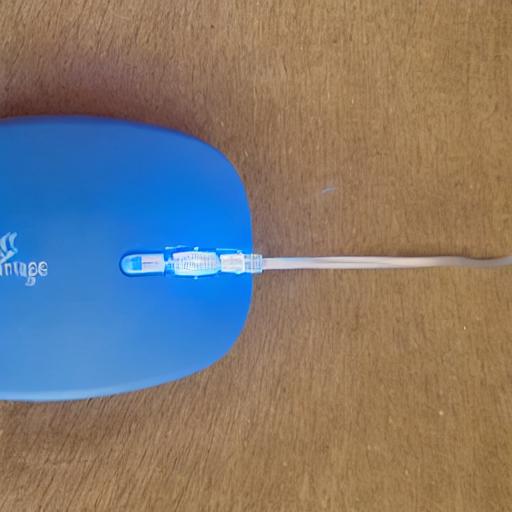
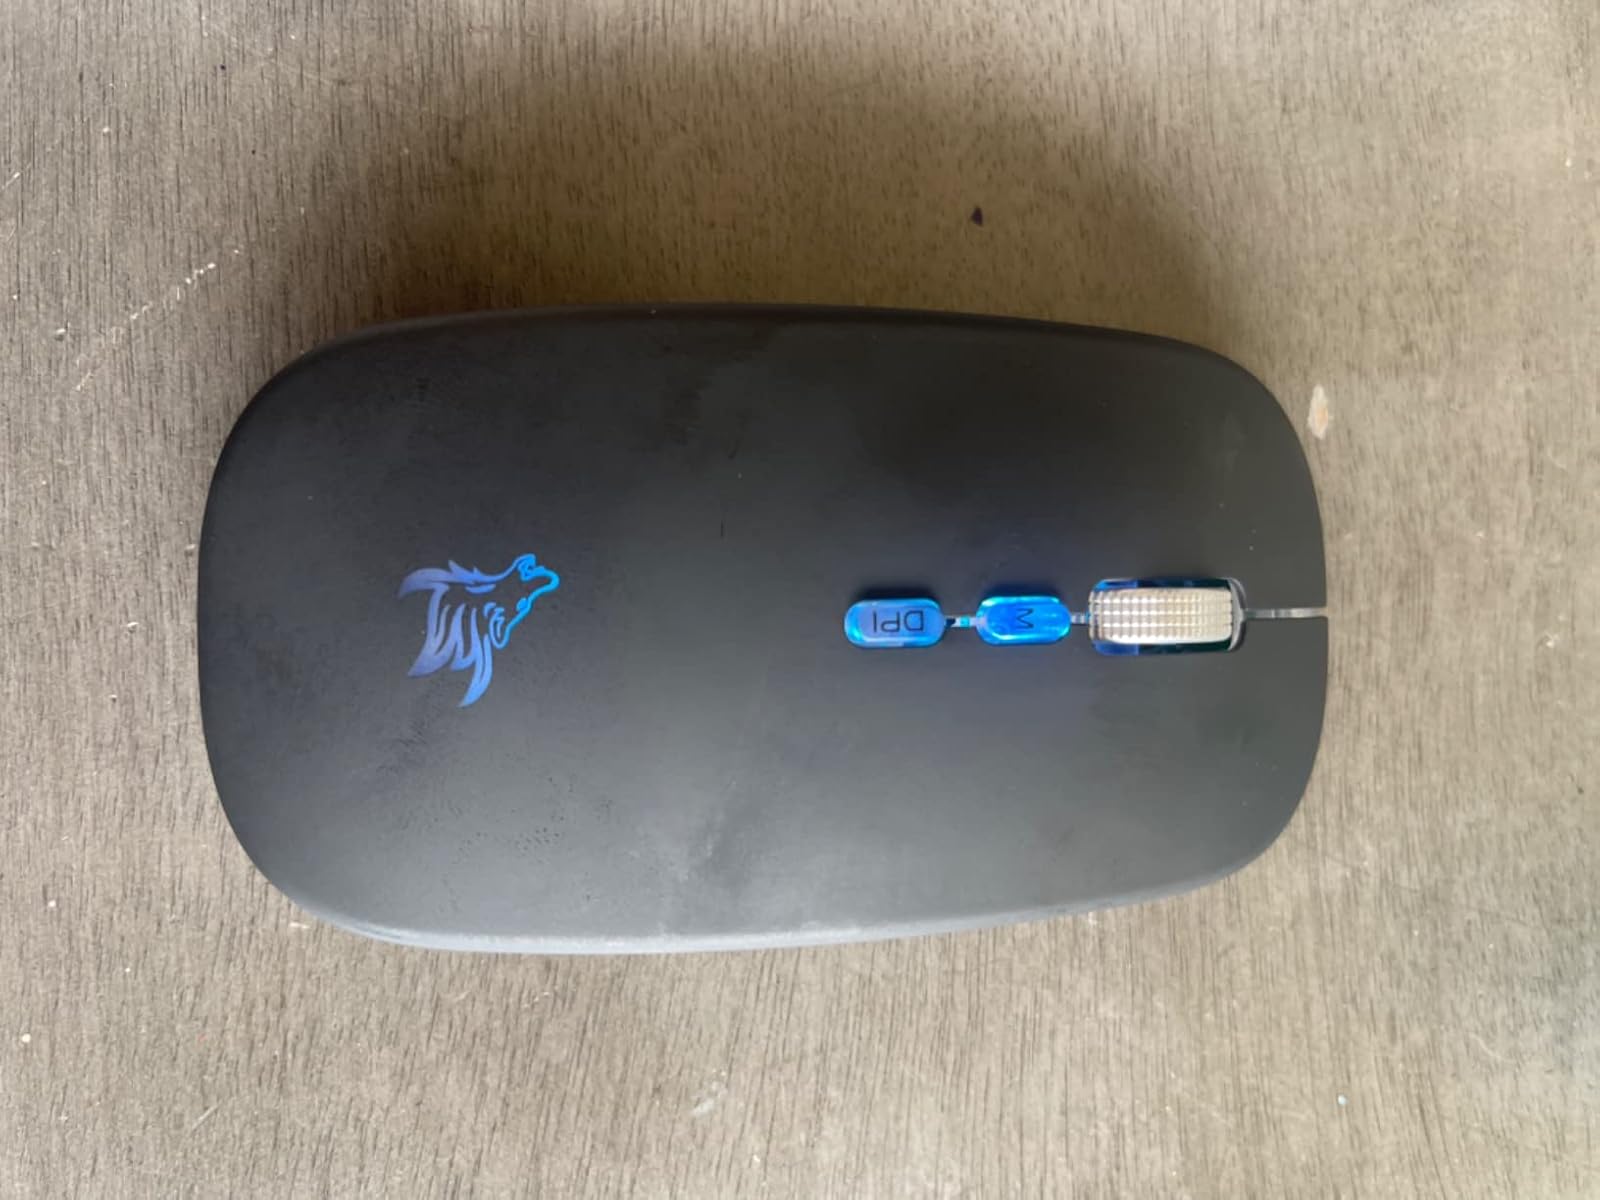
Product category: mouse
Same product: no